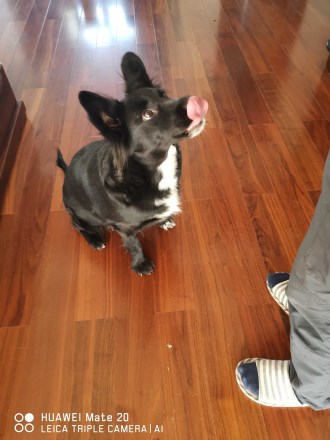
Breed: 2594-n000109-Border_collie